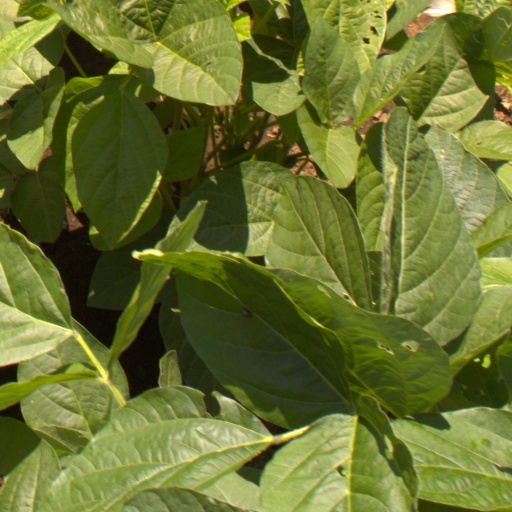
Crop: soybean